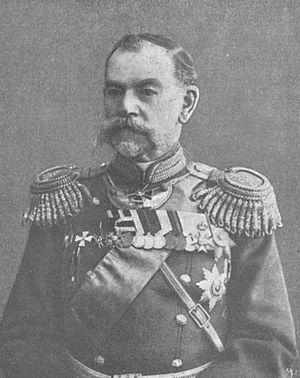
Anton Iegorovitch Saltza est un général russe de la Première Guerre mondiale, né en 1843 et mort en 1916.